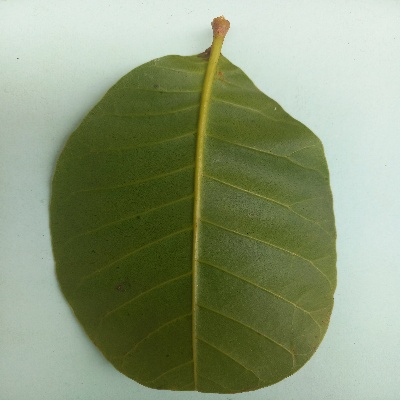
Crop: Cashew
Condition: healthy